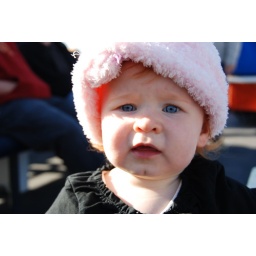
Ava in pink fuzzy hat